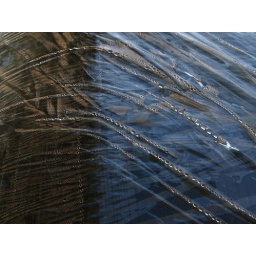
While I was out and about, I chanced across a telegraph pole wrapped in clear plastic sheeting.No, I don't know either.